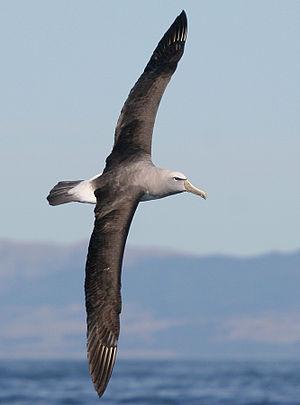
L'Albatros de Salvin est une espèce d'oiseaux de mer de la famille des Diomedeidae. Elle a longtemps été considérée comme une sous-espèce de l'Albatros à cape blanche, avant d'être considérée comme une espèce à part entière à partir du milieu des années 1990.